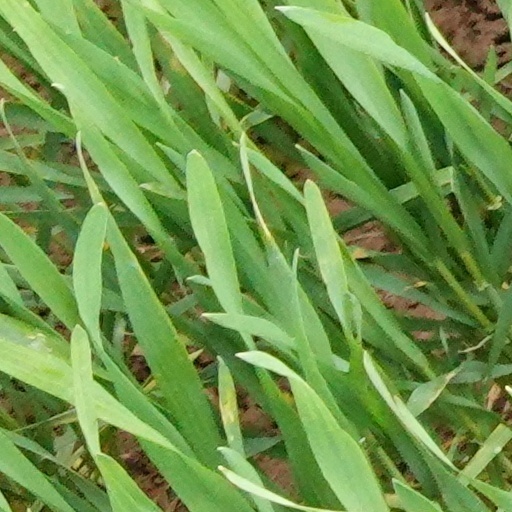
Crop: wheat